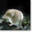
Label: shrew